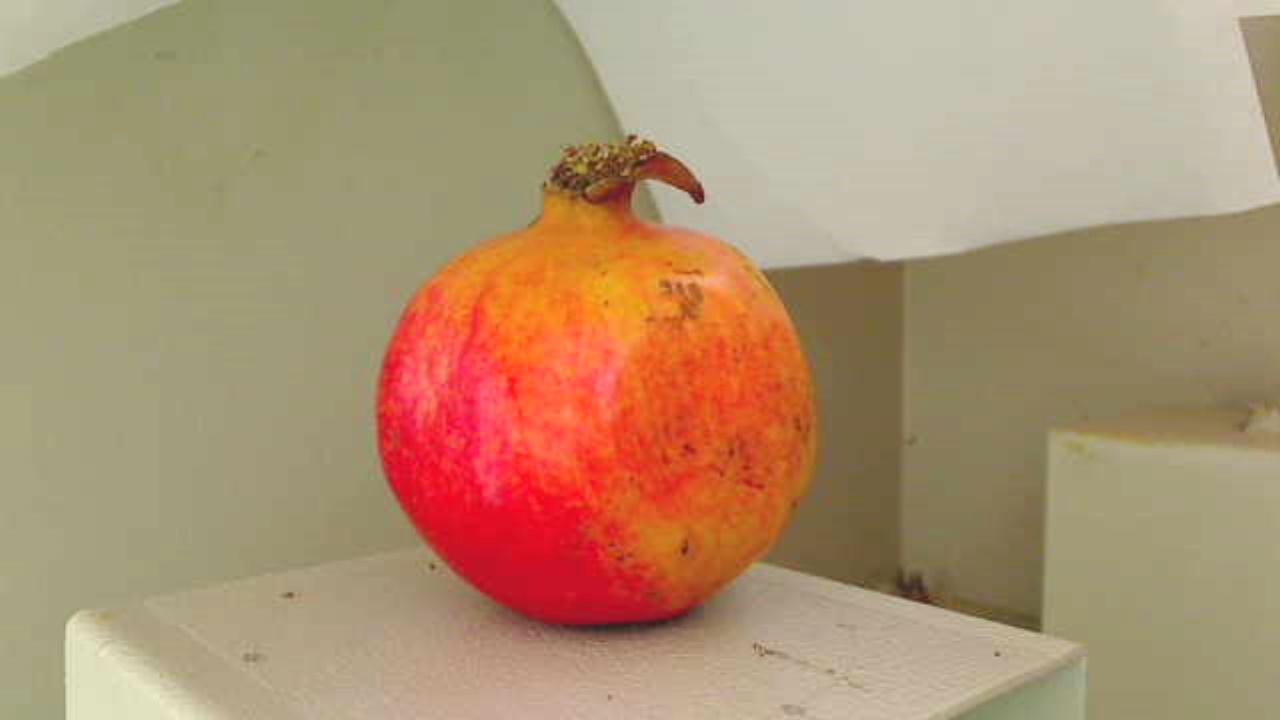
Grade: grade-3
Quality: quality-3